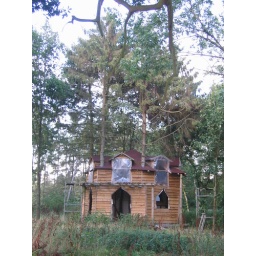
Dan's tree house (or house built around trees)